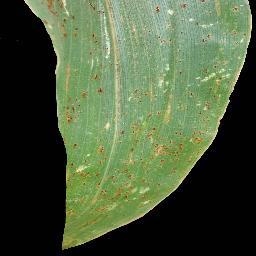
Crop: corn
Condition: (maize)_common_rust